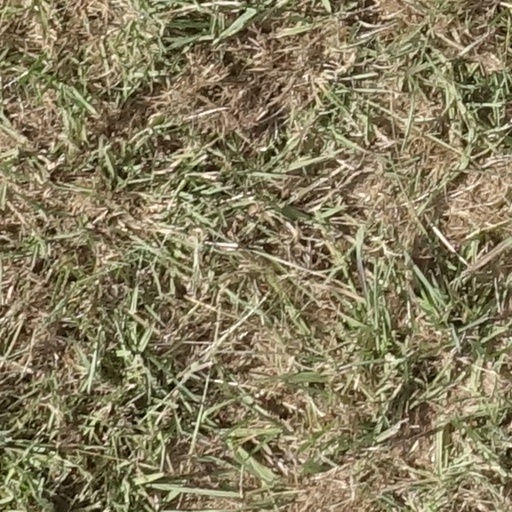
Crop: sorghum